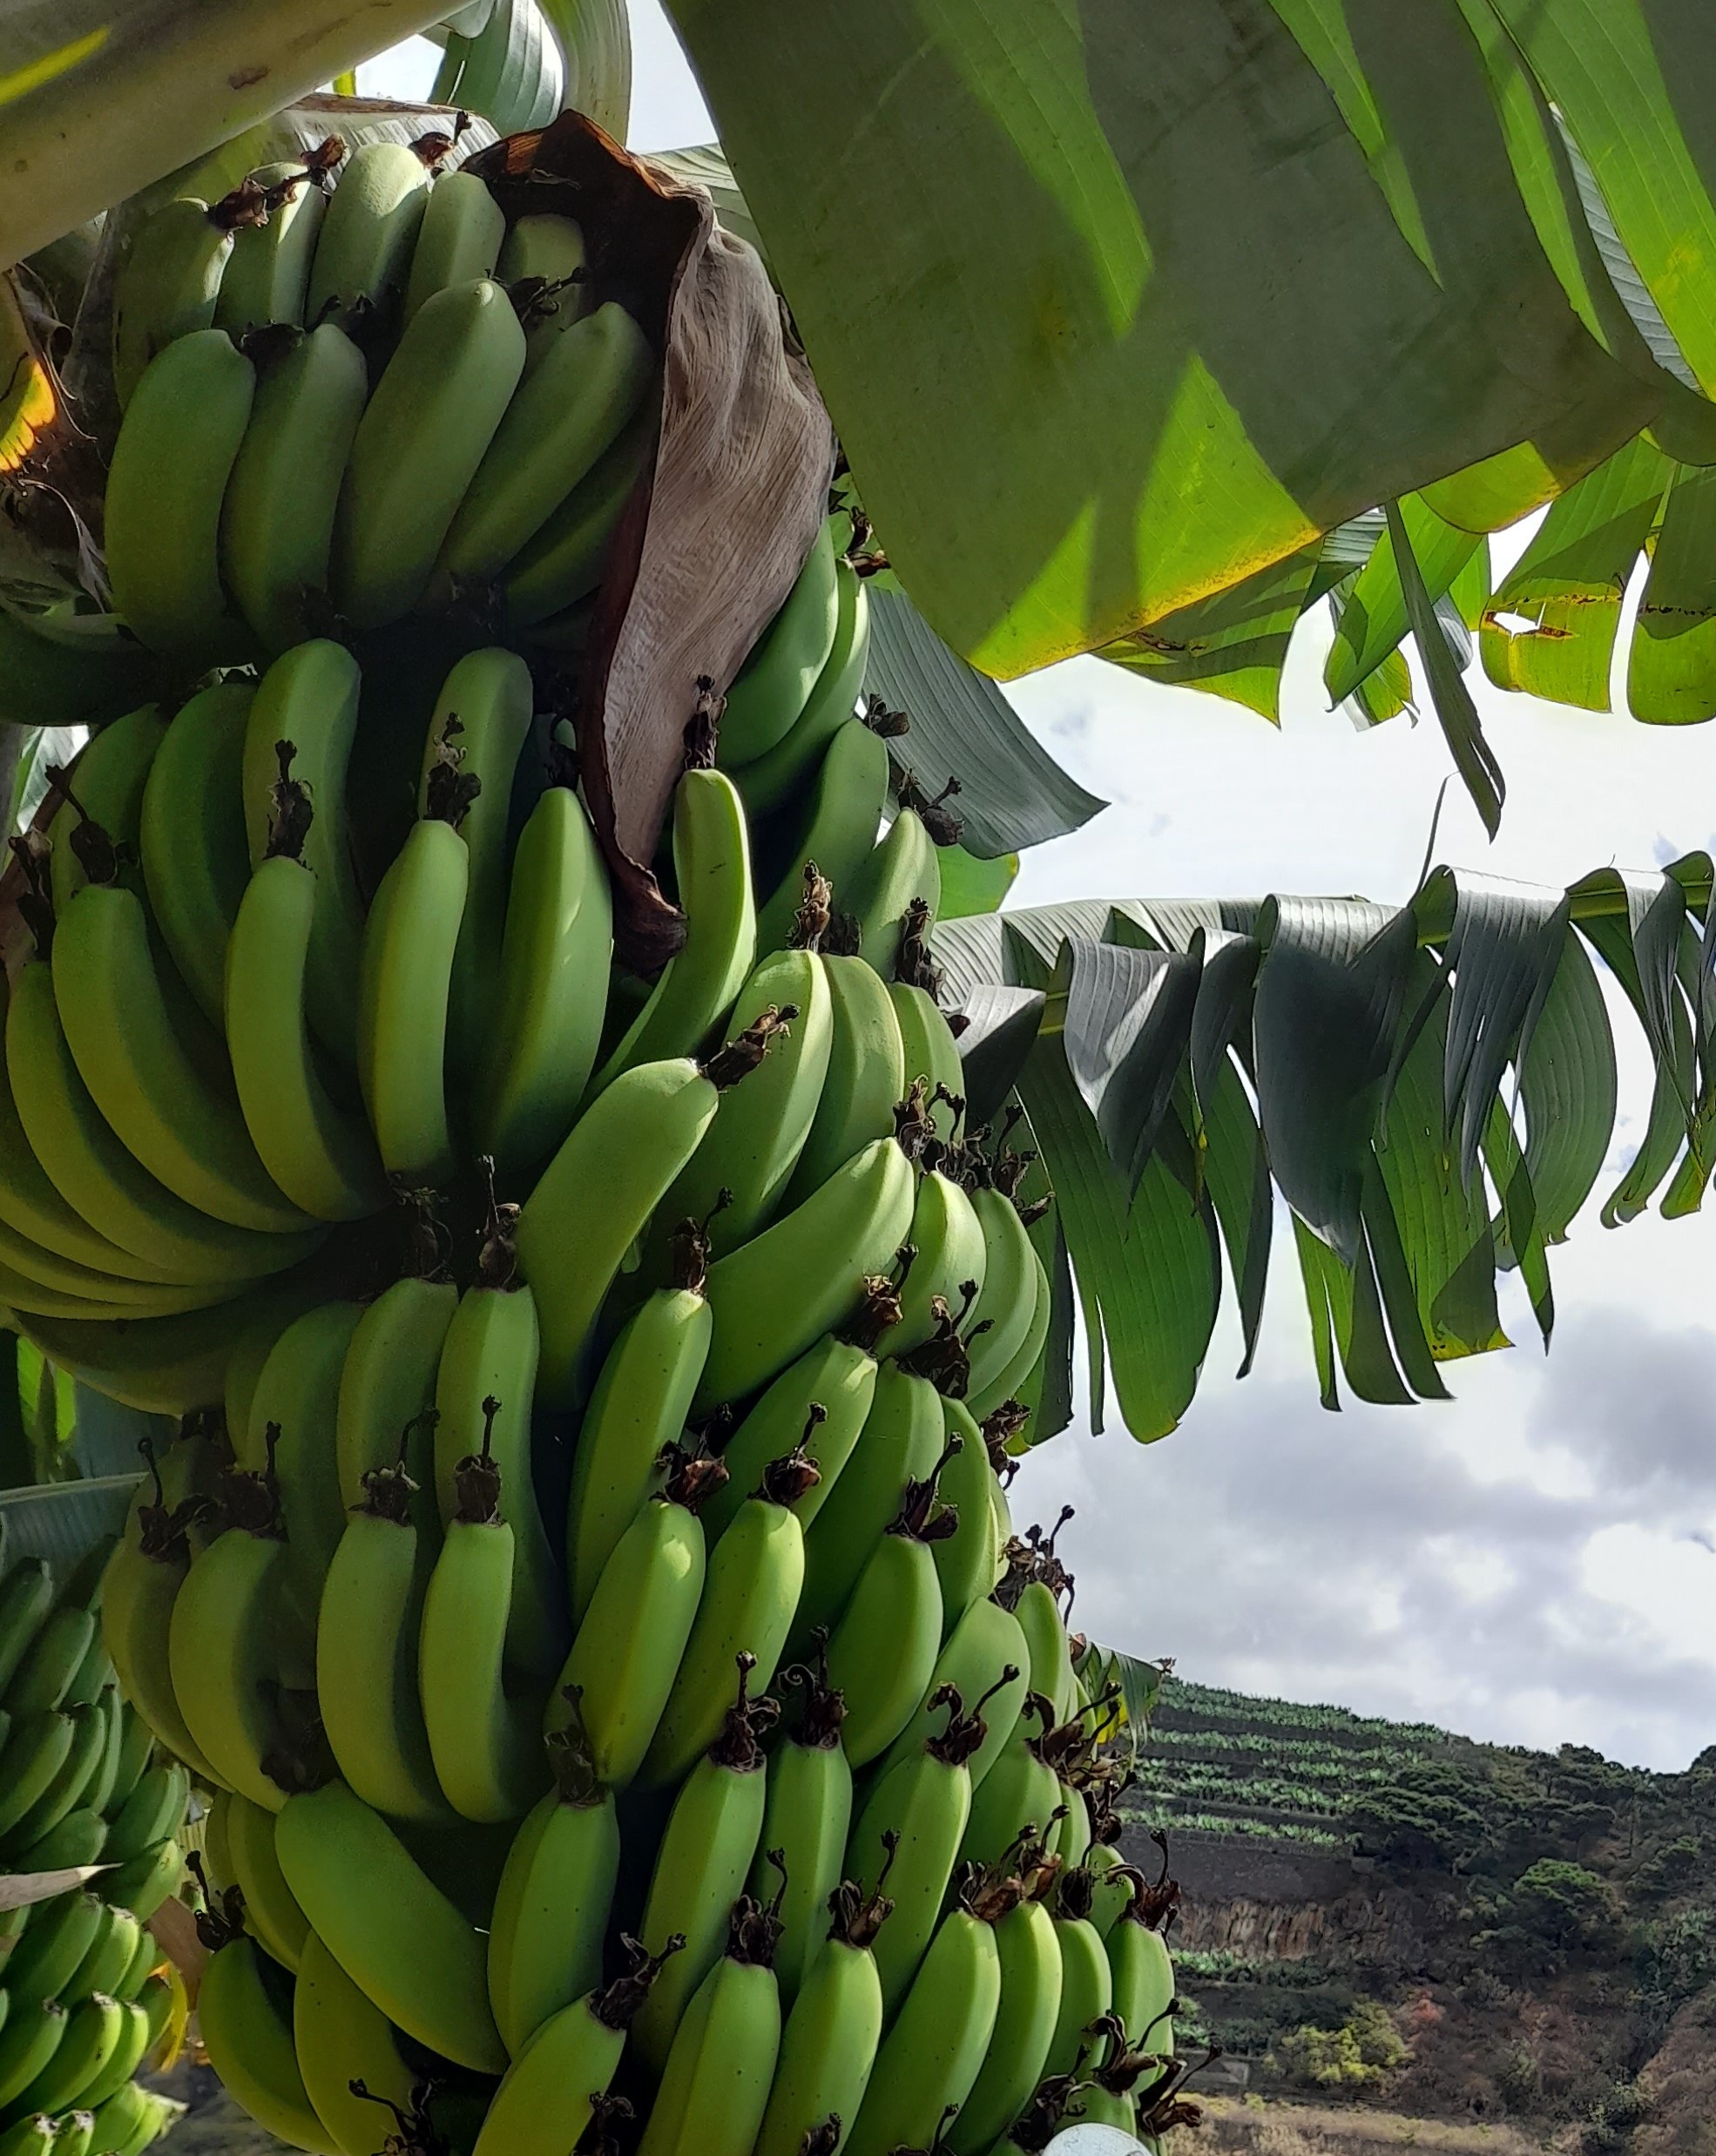
Label: Keep